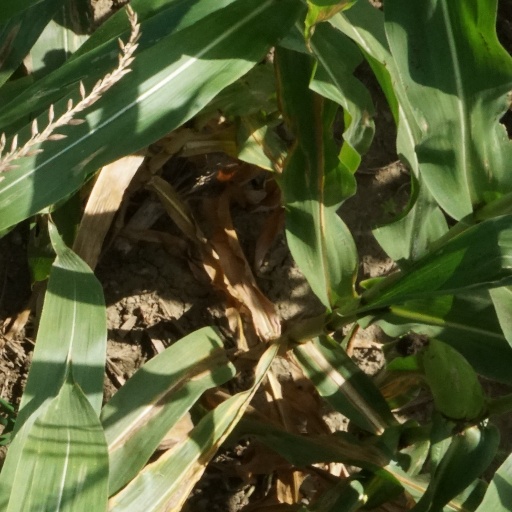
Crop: maize; corn